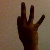
The image shows a hand gesture representing the number 9 in Indian Sign Language.